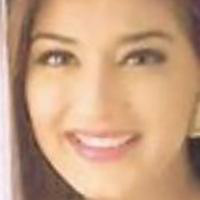
Age group: age 21-30